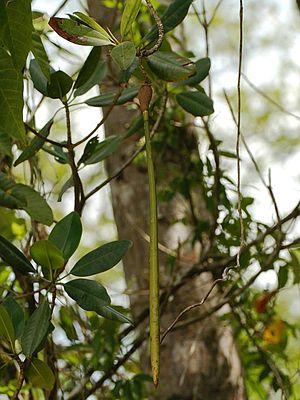
Rhizophora racemosa est une espèce de palétuviers de la famille des Rhizophoraceae et du genre Rhizophora.